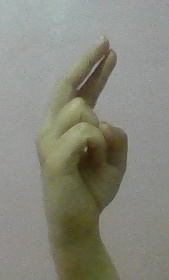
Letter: zay